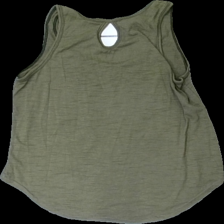
View: back
Type: Tank top
Category: Ladies
Brand: Not in the list
Brand text on label: canvas
Colors: Green, White
Material: 56% polyester 44% cotton
Pattern: Other
Cut: Regular
Size: L
Season: Summer
Damage location: bottom right
Damage 2 location: top center
Price range: <50
Recommended usage: Export
Description: grönt linne med text fram